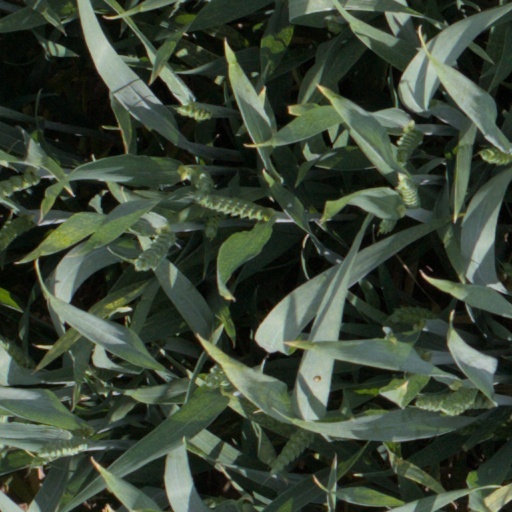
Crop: wheat